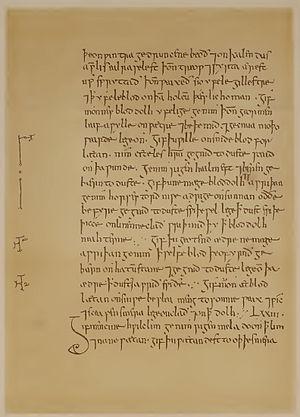
Le Leechbook de Bald est un livre de médecine en vieil anglais compilé vers la fin du IXᵉ ou le début du Xᵉ siècle.